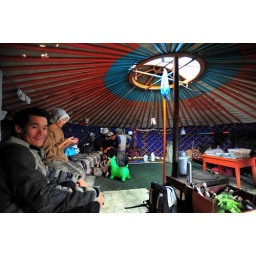
asking for water in a nomad's ger camp .. getting horse milk instead ...